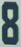
Number: 8